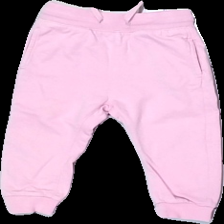
View: front
Type: Trousers
Category: Children
Brand: Kappahl
Colors: Pink
Material: 100% bomull
Cut: Regular
Size: 86
Season: All
Damage: bleckta snören
Damage location: top center
Price range: <50
Recommended usage: Reuse
Description: rosa byxor med snörre